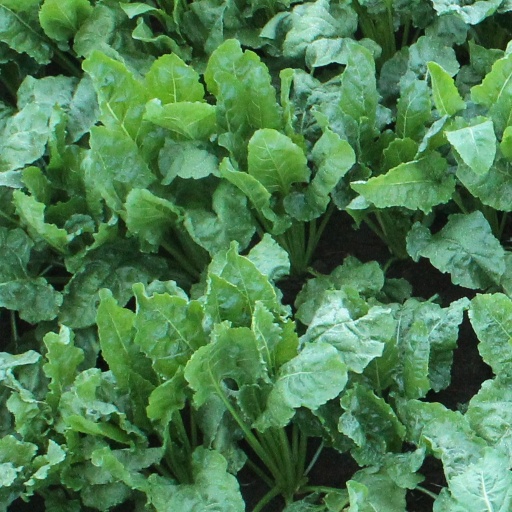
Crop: sugar beet